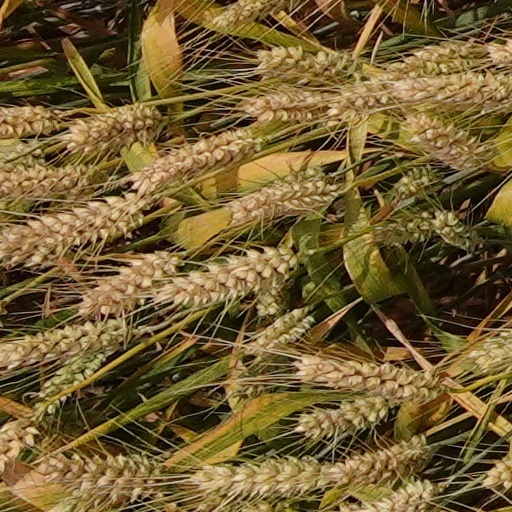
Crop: wheat